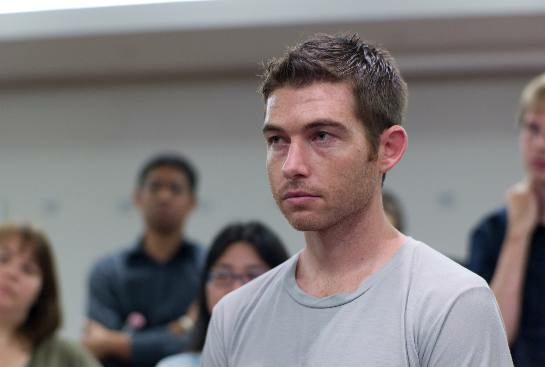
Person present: Yes